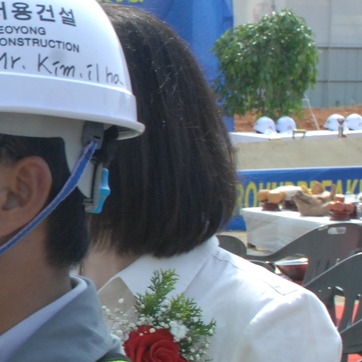
Material: hair